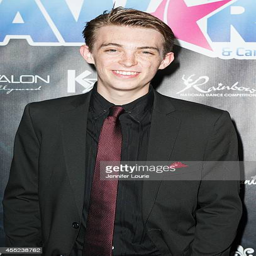
actor arrives at awards honoring tv producer